PhpBB

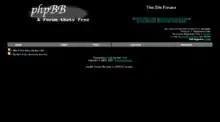
A default installation of the original phpBB

phpBB 1.0.0 was released on December 16, 2000, with subsequent improvements to the 1.x codebase coming in two more major installments. The final release in the 1.x line was phpBB 1.4.4, released on November 6, 2001. During the lifetime of the 1.x series, Bart van Bragt, Paul S. Owen (former co-manager of the project), Jonathan Haase, and Frank Feingold joined the team. phpBB 1.x is no longer supported, and virtually no websites continue to use it.